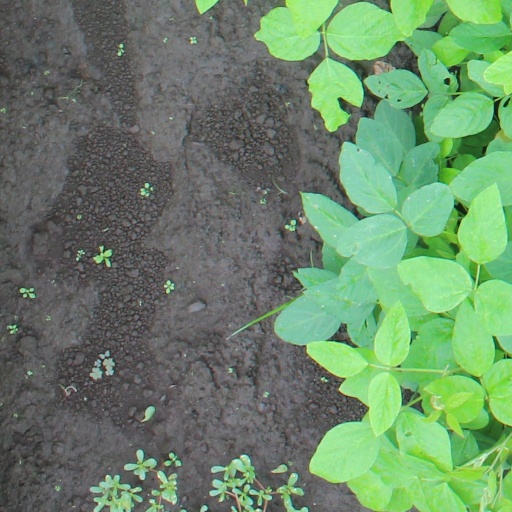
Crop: soybean